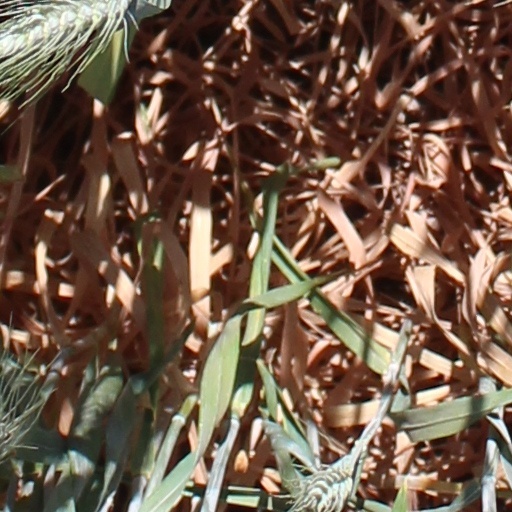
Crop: wheat